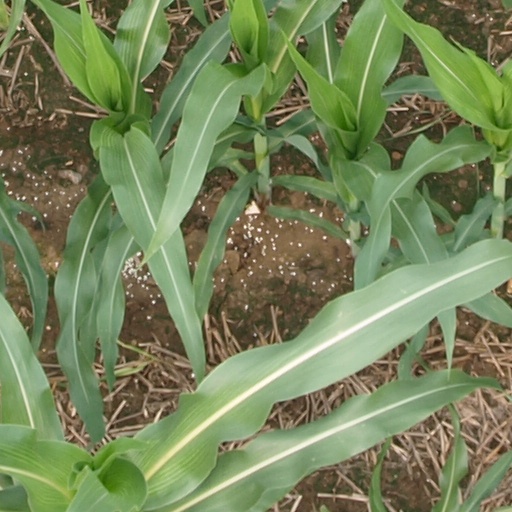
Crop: maize; corn